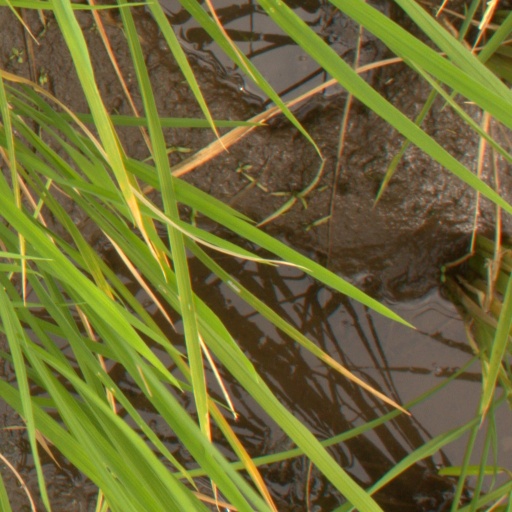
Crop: rice